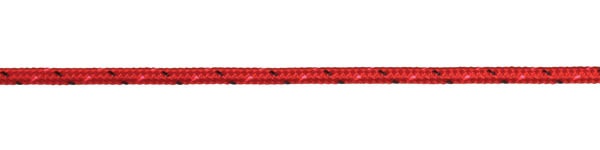
EXCEL PRO. 6MM "RED"
Brand: Marlow
EXCEL PRO. 6MM "RED" "6mm" Price by the Foot
Category: Sporting Goods > Outdoor Recreation > Boating & Water Sports > Swimming > Swim Weights